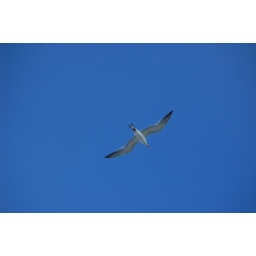
Tern in the blue Mexican sky